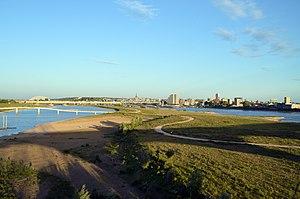
Nimègue est une ville de 172 000 habitants, située dans l'est des Pays-Bas, près de la frontière allemande. Nimègue se situe au sud-est de la province de Gueldre, dont elle fait partie, et est proche de la frontière avec les provinces de Brabant-Septentrional et Limbourg. C'est la plus ancienne ville des Pays-Bas, ancien camp romain. Nimègue fait partie de l'eurorégion Rhin-Waal créée en 1973, et à cheval sur l'Allemagne et les Pays-Bas.